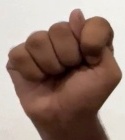
ASL sign: T